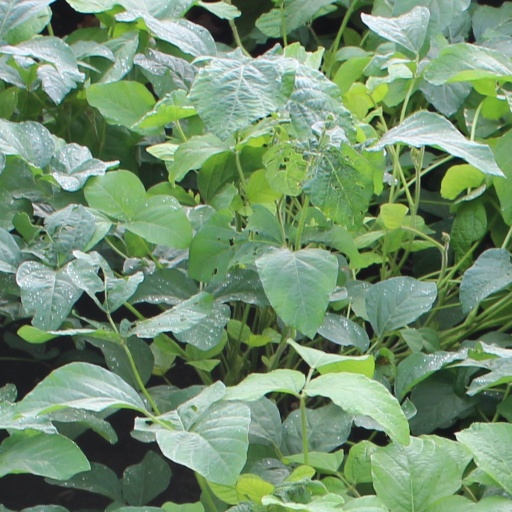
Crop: soybean